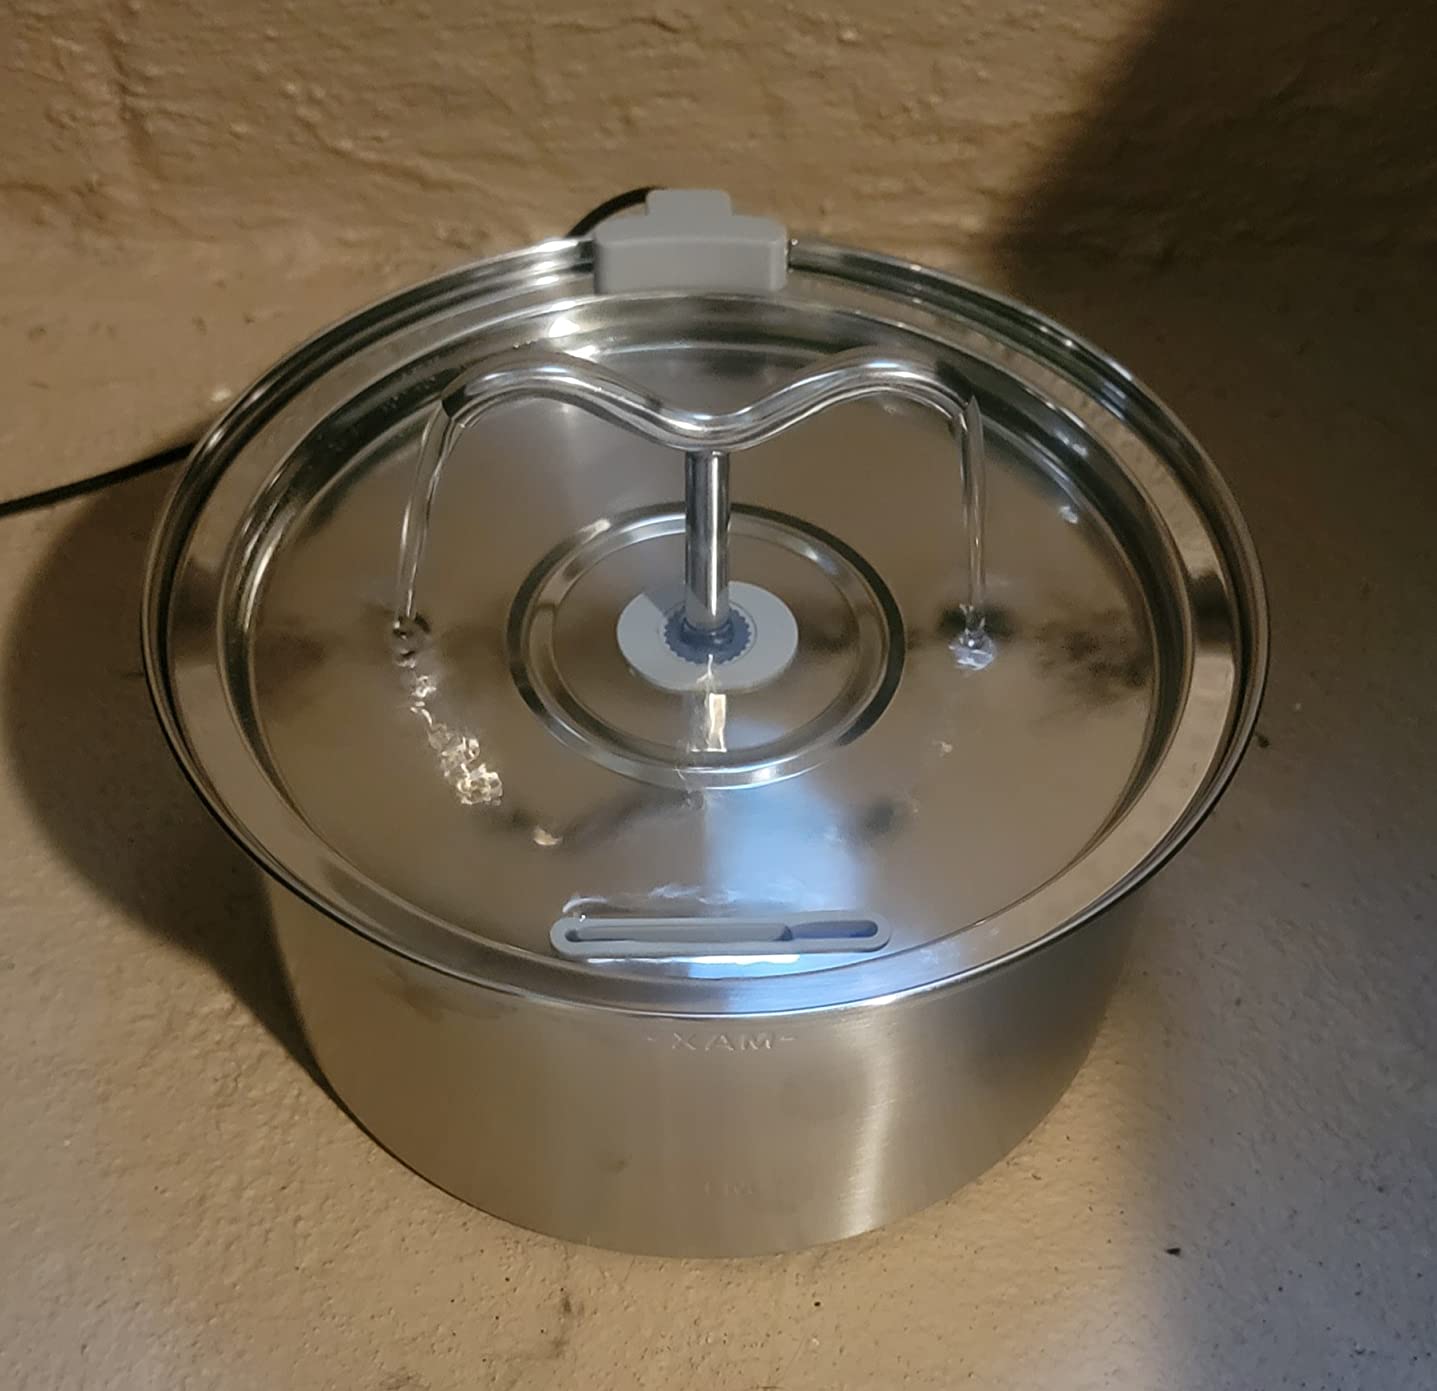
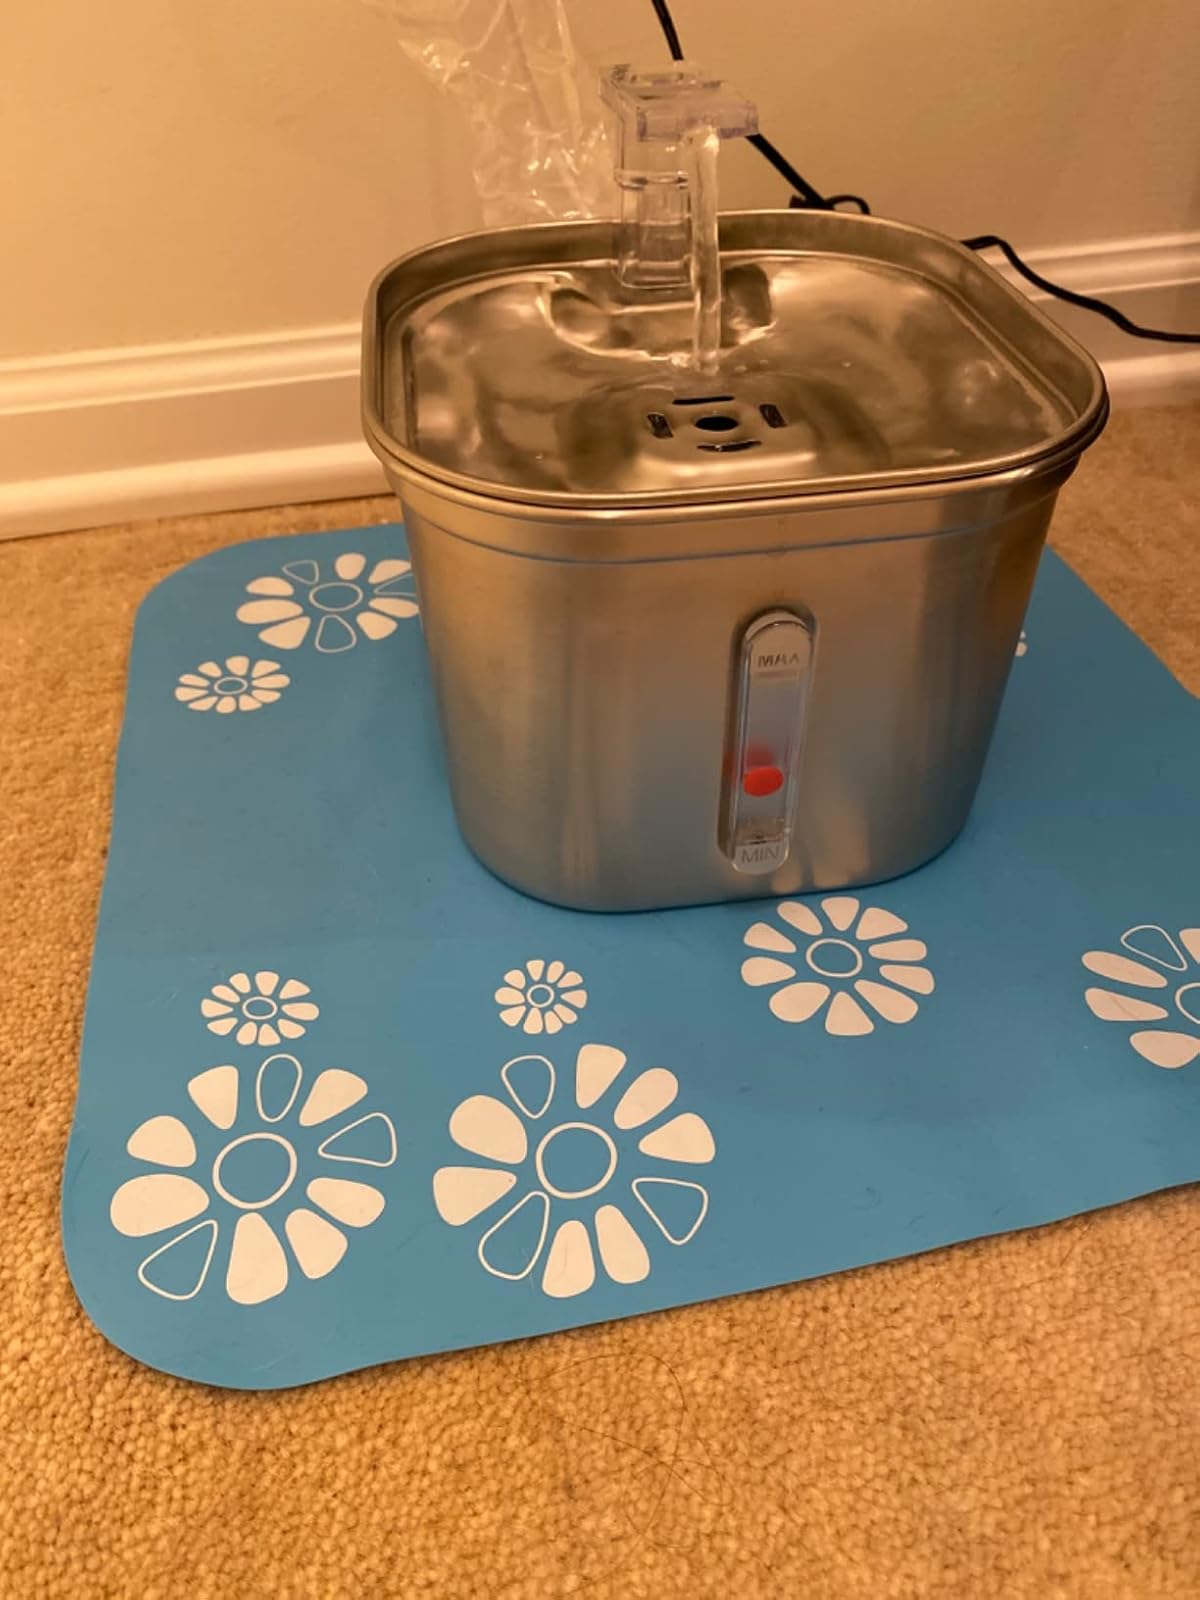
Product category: items_bowl
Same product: no